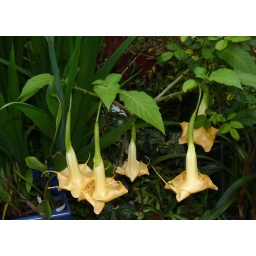
yellow brugmansia flowers in the yard